History of Provence

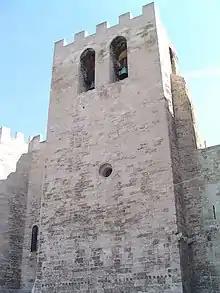
The Abbey of St. Victor, Marseille was destroyed by Saracen pirates in either 731 or 838 then rebuilt in the 11th century

A Burgundian Count, Rotbald of Arles, would give rise to a new dynasty who would become the Counts of Provence. They would control the county for the next century and a half.